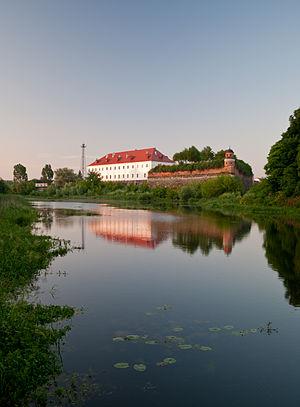
Vue depuis la rive d'Ikva sur le forteresse de Ostrogski et Lubomirski à Doubno du 16e siècle (monument d'architecture de l'importance nationale № 609). Doubno, oblast de Rivne, Ukraine Polski: Widok z brzegu Ikwy na zamek Ostrogskich i Lubomirskich w Dubnie z XVI wieku (zabytek architektury o znaczeniu narodowym № 609). Dubno, obwód rówieński, Ukraina Русский: Вид с берега реки Иквы на Дубенский замок князей Острожских-Любомирских XVI-XVIII века (памятник архитектуры национального значения №609). Дубно, Ривненская область, Украина Українська: Вид з берега річки Ікви на Дубенський замок князів Острозьких-Любомирських XVI-XVIII ст. (пам'ятка архітектури національного значення №609). Дубно, Рівненська область This is a photo of a monument in Ukraine, number: 56-103-0213